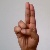
The image shows a hand gesture representing the letter 'U' in Indian Sign Language.